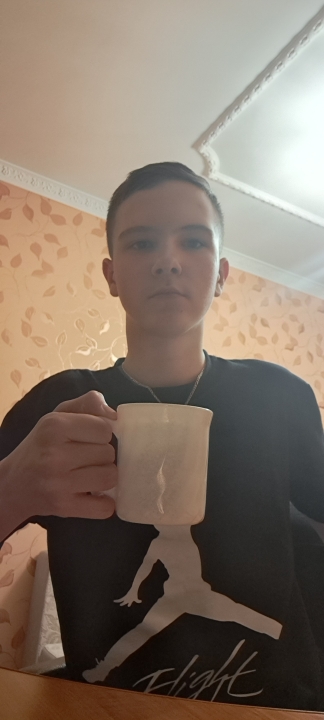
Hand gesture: no_gesture